Emmanuel Pahud

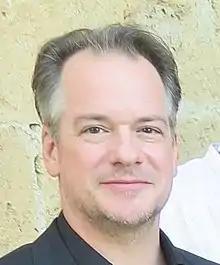
Pahud in 2019

He was born in Geneva, Switzerland. His father is of French and Swiss background and his mother is French. The Berlin-based flutist is most known for his baroque and classical flute repertoire.